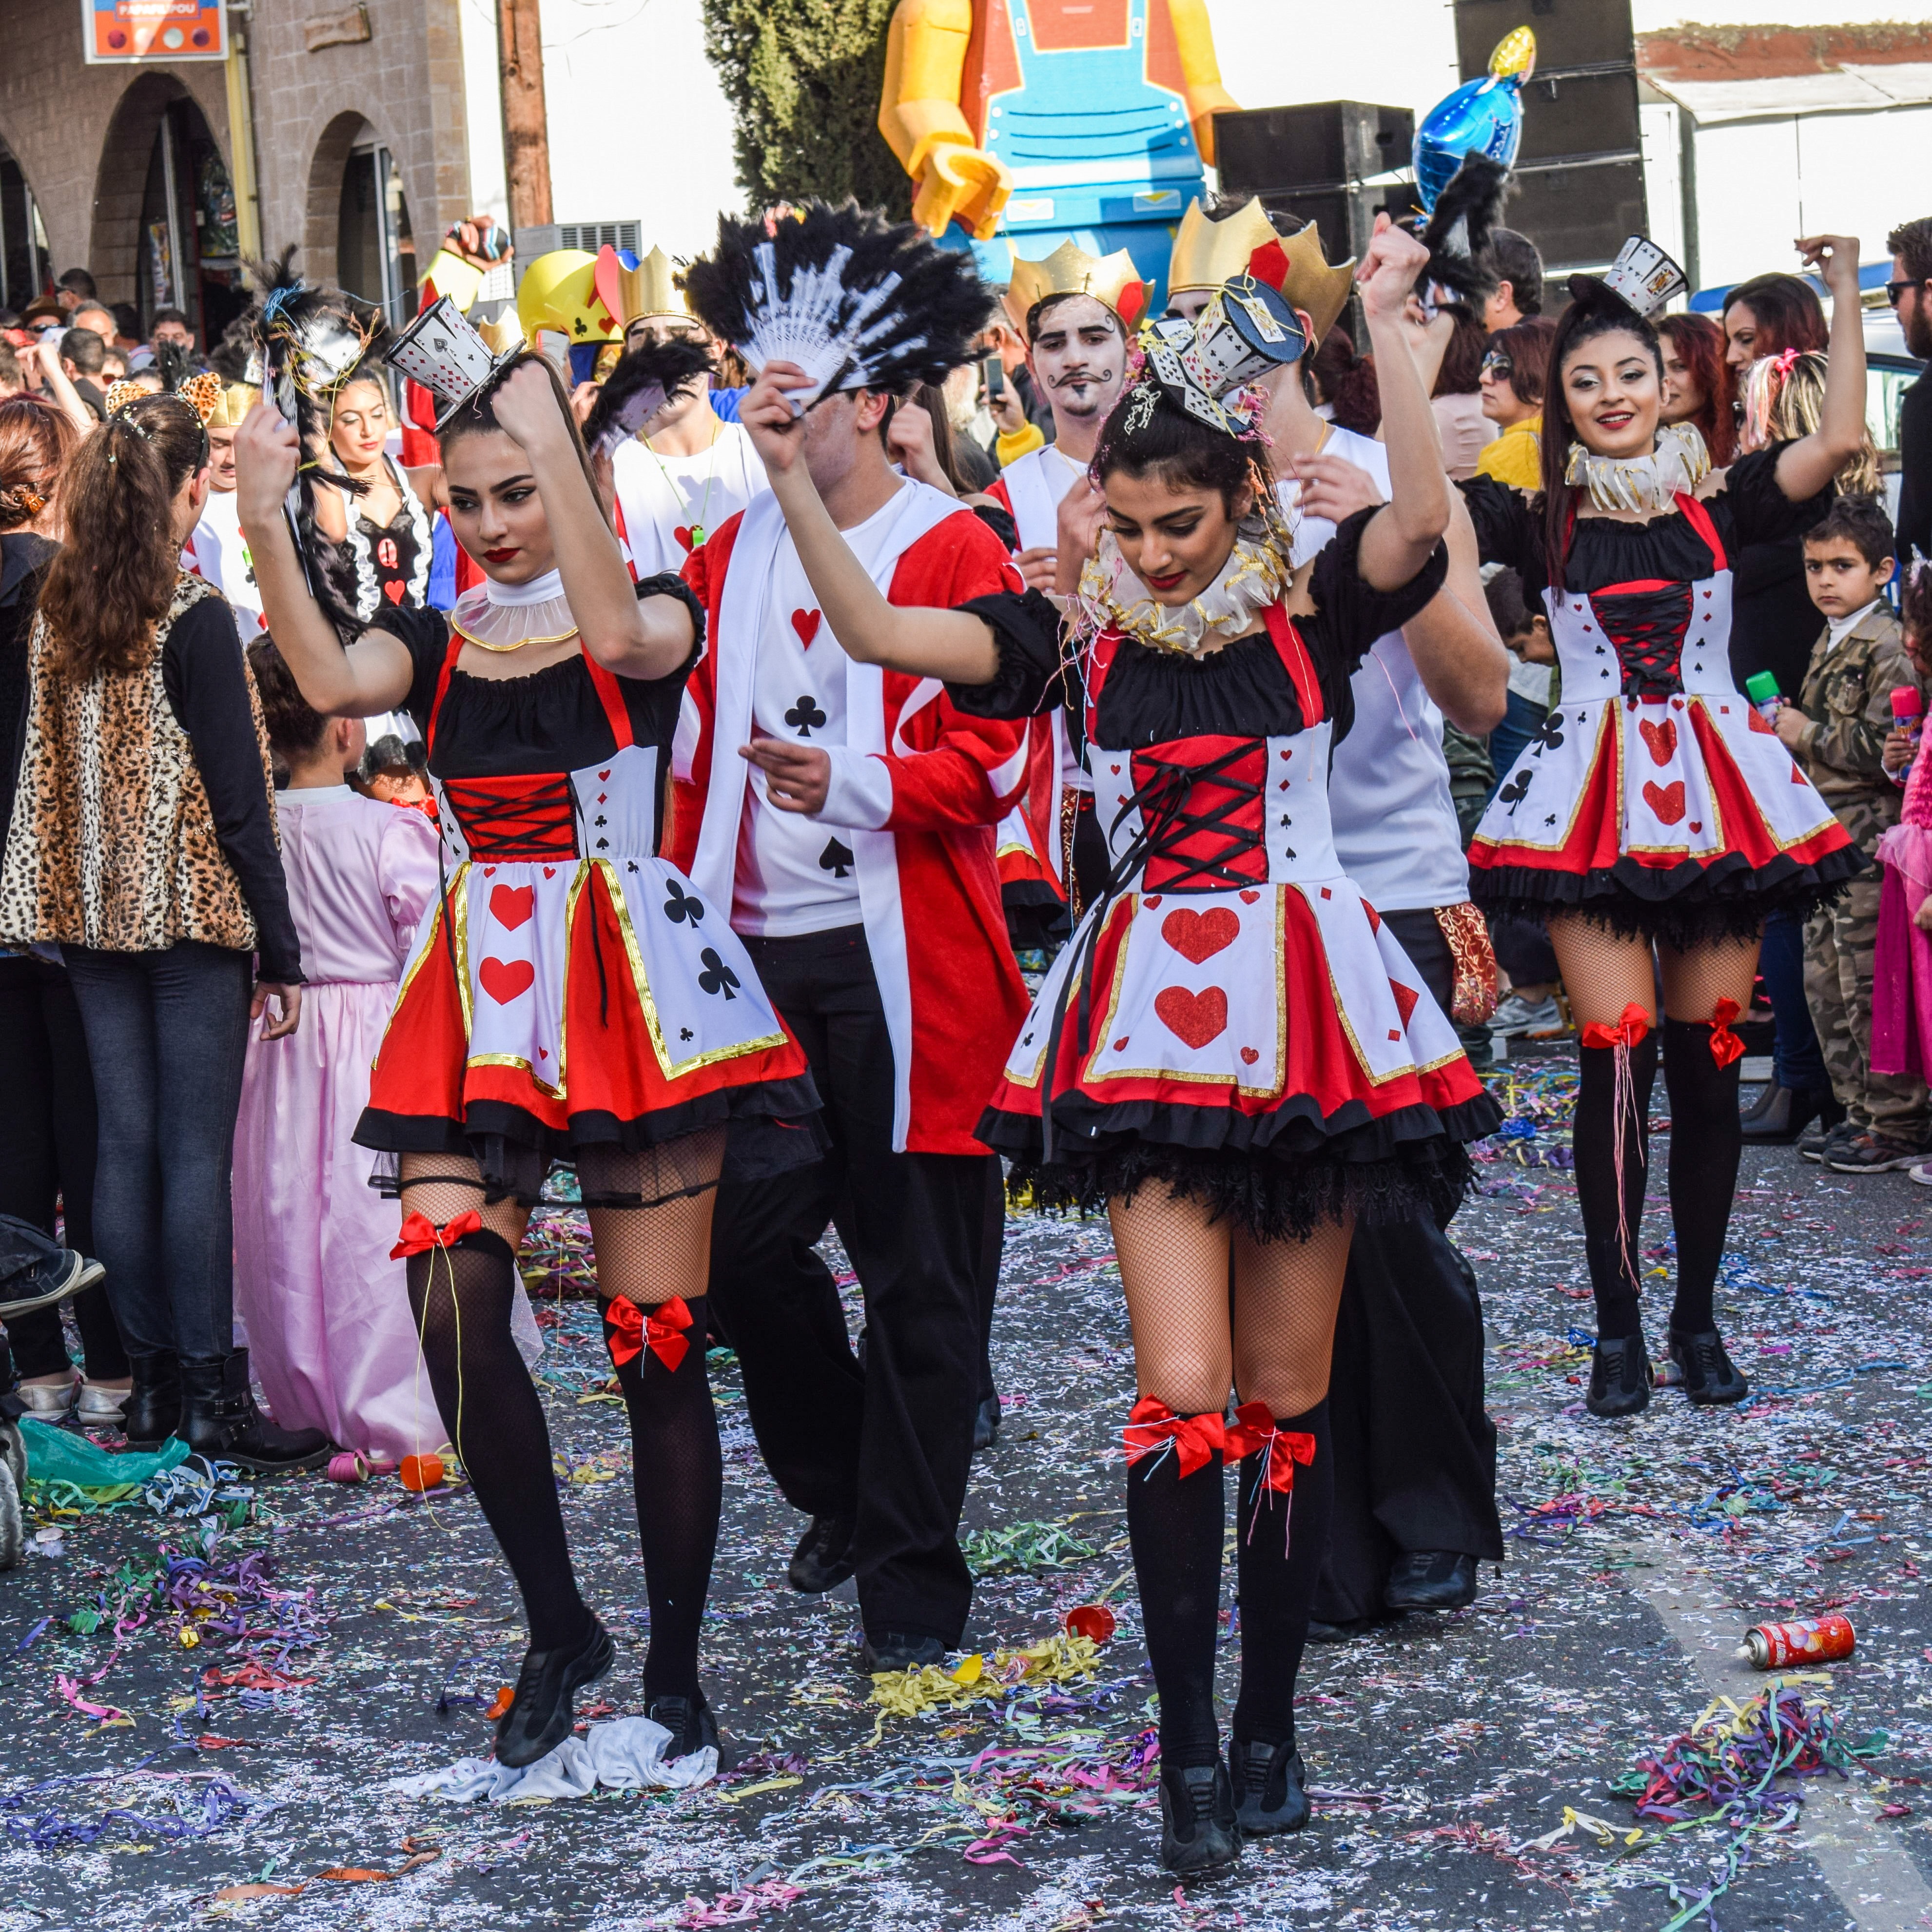
carnival, clothing, parade, festival, girls, fun, dancers, dress, sexy, event, costume, masquerade, entertainment, fest, cyprus, famagusta carnival